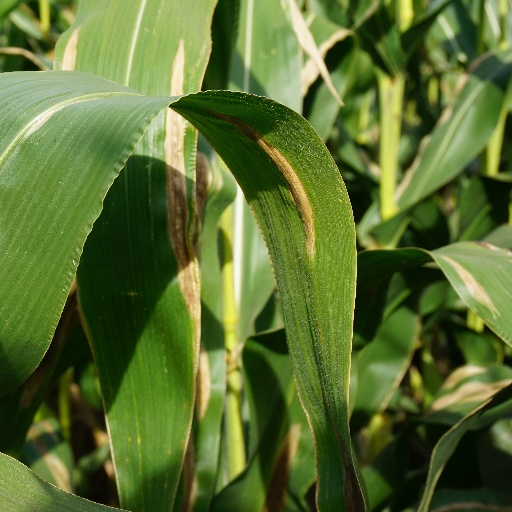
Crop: maize; corn